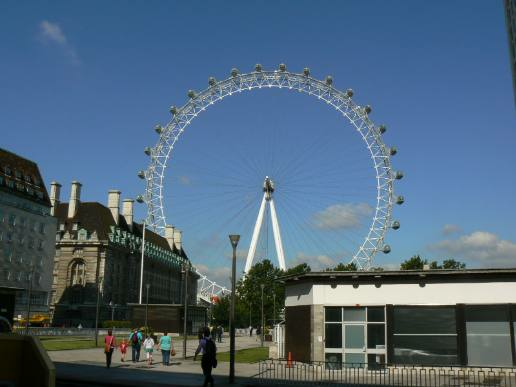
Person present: No